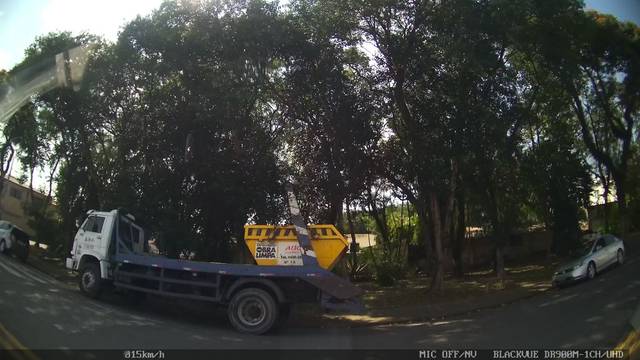
Region: Brazil
Coordinates: -23.678, -46.549